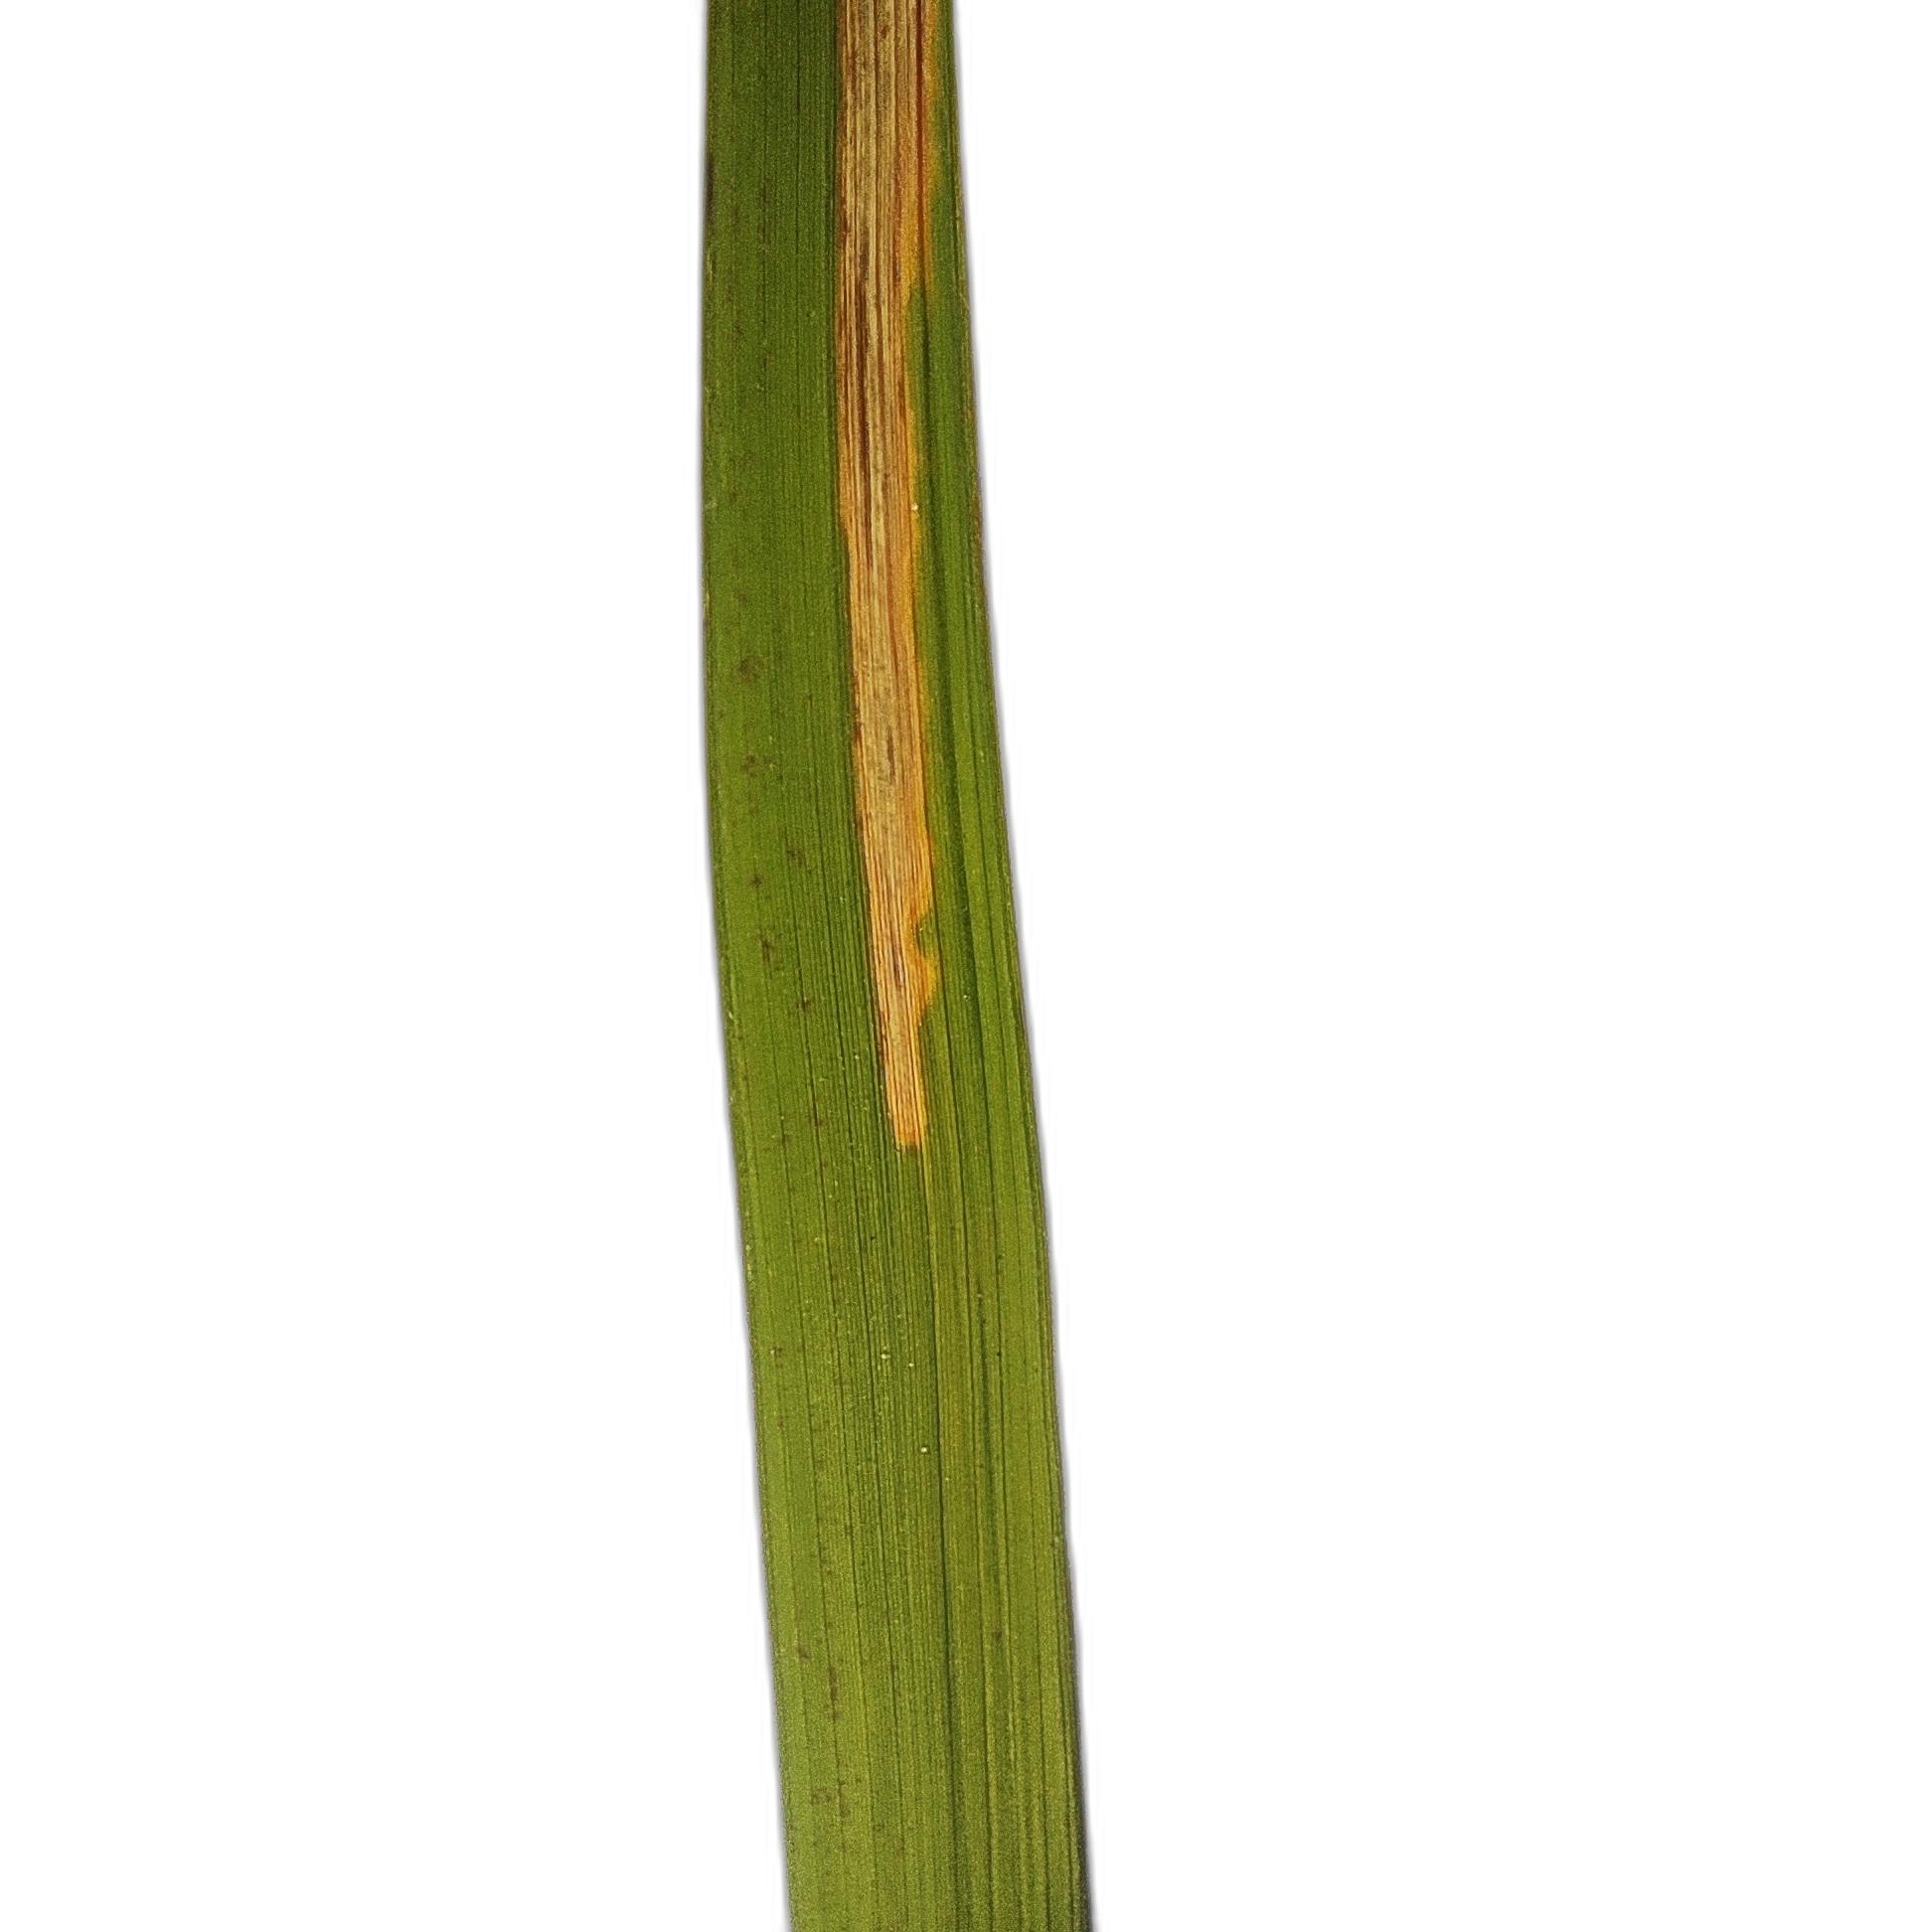
Label: Rice Leaffolder